Vickers Victoria

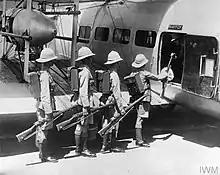
Troops emplaning on a Vickers Victoria.

Deliveries of the Victoria III started on 23 February 1926, with the type replacing Vernons and Vimys with 70 Squadron in Iraq and 216 Squadron in Egypt that year. Eight Victorias of 70 Squadron played an important part in the Kabul Airlift of November 1928–February 1929, when in severe winter conditions, RAF aircraft evacuated diplomatic staff and their dependents together with members of the Afghan royal family endangered by a civil war. Victorias were used to ferry troops to potential trouble spots in Iraq and elsewhere, flying reinforcements to Palestine in 1929 and Jordan in 1930 and from Egypt to Cyprus in 1931.